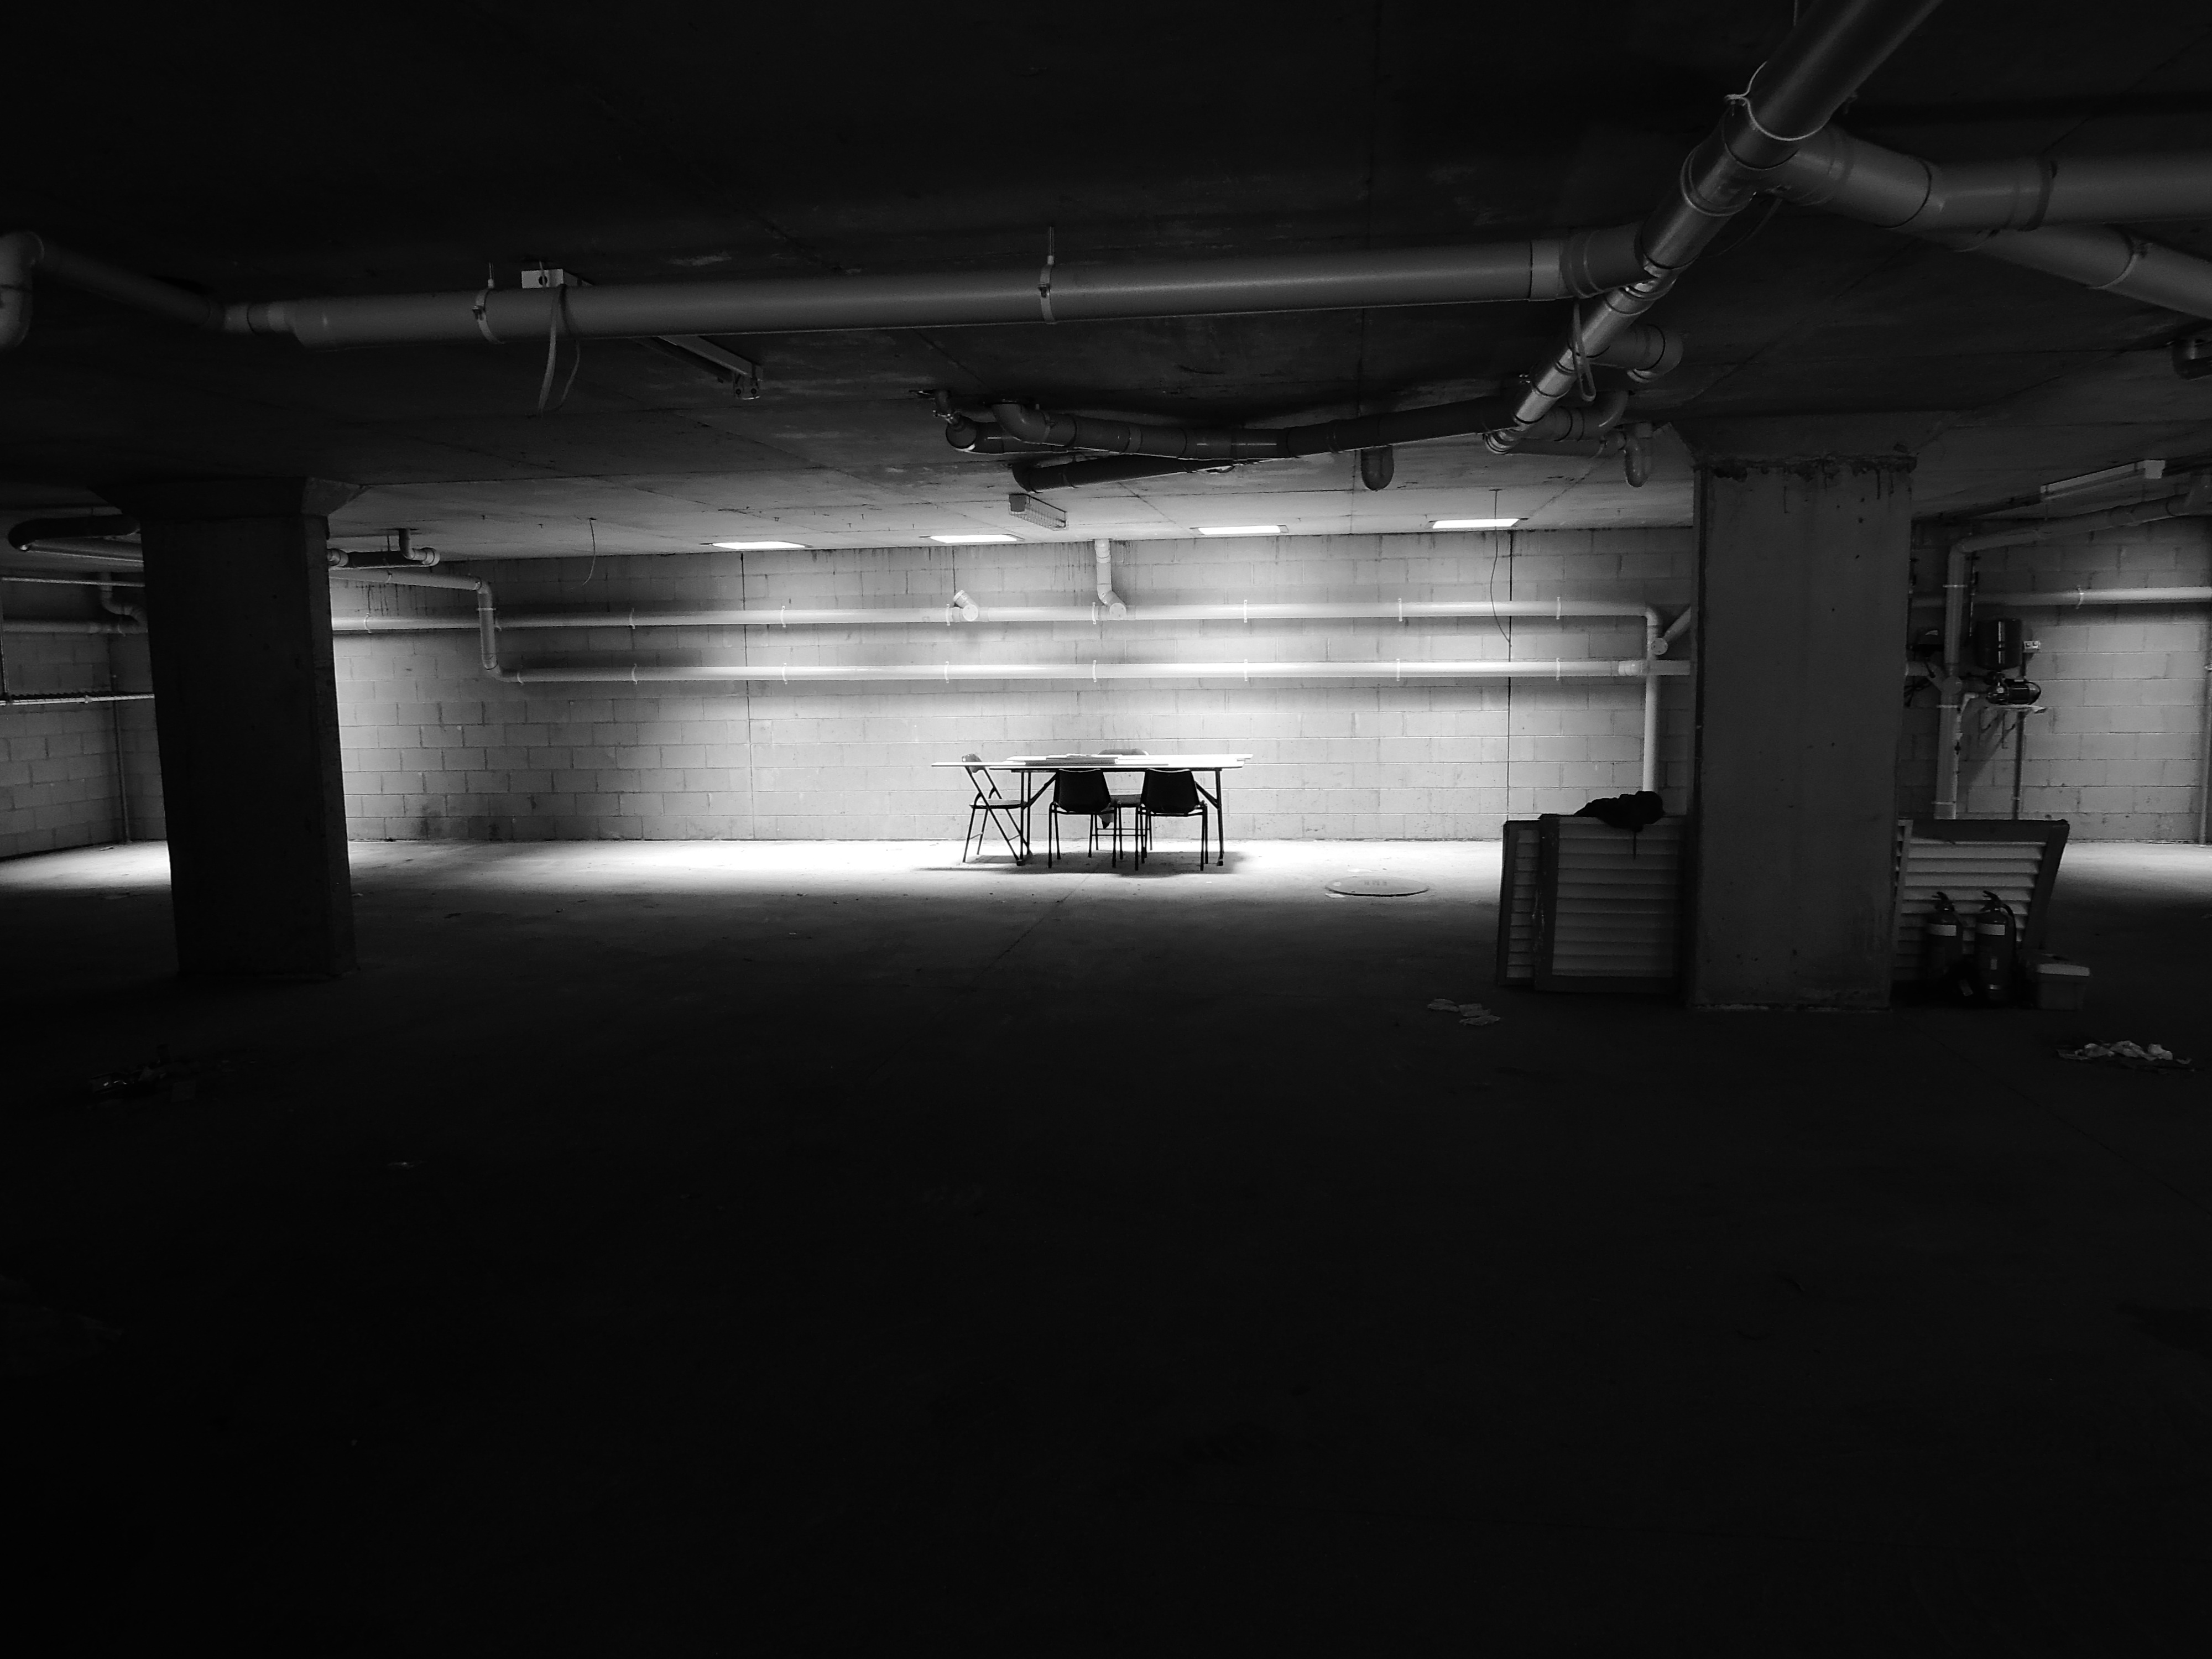
table, light, black and white, structure, white, night, underground, indoor, darkness, empty, black, basement, monochrome, stage, shape, monochrome photography, sport venue